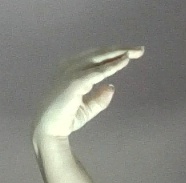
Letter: jeem